Canonical Basis of the High Council

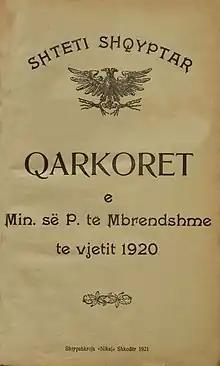
The document of the Canonical Basis was published in 1920 by a qarkore of the Ministry of Internal Affairs.

The Canonical Basis of the High Council, often referred to as the "Statute of Lushnje", was the first constitution of the Albanian State, drafted and approved by national representation. It followed the Organic Statute of Albania, previously drawn up and imposed by the International Commission of Control. The statute upheld the monarchy as the official form of regime and appointed as the de facto head of state a collegial body of four members known as the High Council.